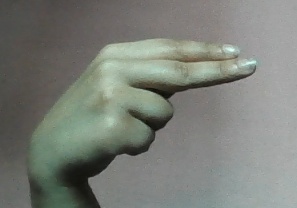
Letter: ain